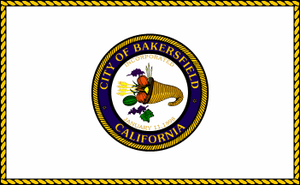
Bakersfield
Bakersfield er en by i den amerikanske delstat Californien. Bakersfield er hovedbyen i Kern County, byen har en befolkning på 307.471 indb. Byen opstod da der i 1851 blev fundet guld i området, og befolkningstallet øgedes yderligere da der blev ført en jernbanestrækning dertil. Byen blev i 1952 ramt af et jordskælv, hvilket har medført at byen i dag mest består af lavere bebyggelse, spredt ud over et større område.